McDonnell Douglas MD-80

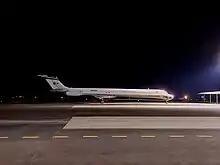
Aeronaves TSM is currently the largest MD-80SF freighter operator.

In February 2010, the Aeronautical Engineers Inc. (AEI) announced it was beginning a freighter conversion program for the MD-80 series. The converted aircraft use the "MD-80SF" (MD-80 special freghter) designation. AEI is solely certified by FAA and EASA to perform conversions on the longer variants of MD-80 series (the MD-81, MD-82, MD-83 and MD-88). The AEI MD-80SF freighter conversion consists of the installation of a 85"×136" large cargo door on the left side of the fuselage and modification of main deck to a "Class E" cargo compartment, with independent smoke detection system. Cabin windows replaced with lightweight aluminum window plugs. After conversion the freighter can carry twelve 88"×108" or eight 125"×88" ULDs or eight 125"×96" ULDs. The cargo door is hydraulically operated and actuated from the inside of the aircraft by an independent system. Hydraulic pressure is available from two sources; an electrically operated hydraulic pump or a manual hand pump. The door control and manual pump are located on the 9 g barrier, allowing a single person to operate the door manually. The installation of cargo doors and other structural changes are performed by Commercial Jet Inc. (CJI), which is licensed to install the AEI-designed conversion kit at its Dothan, Alabama facility.